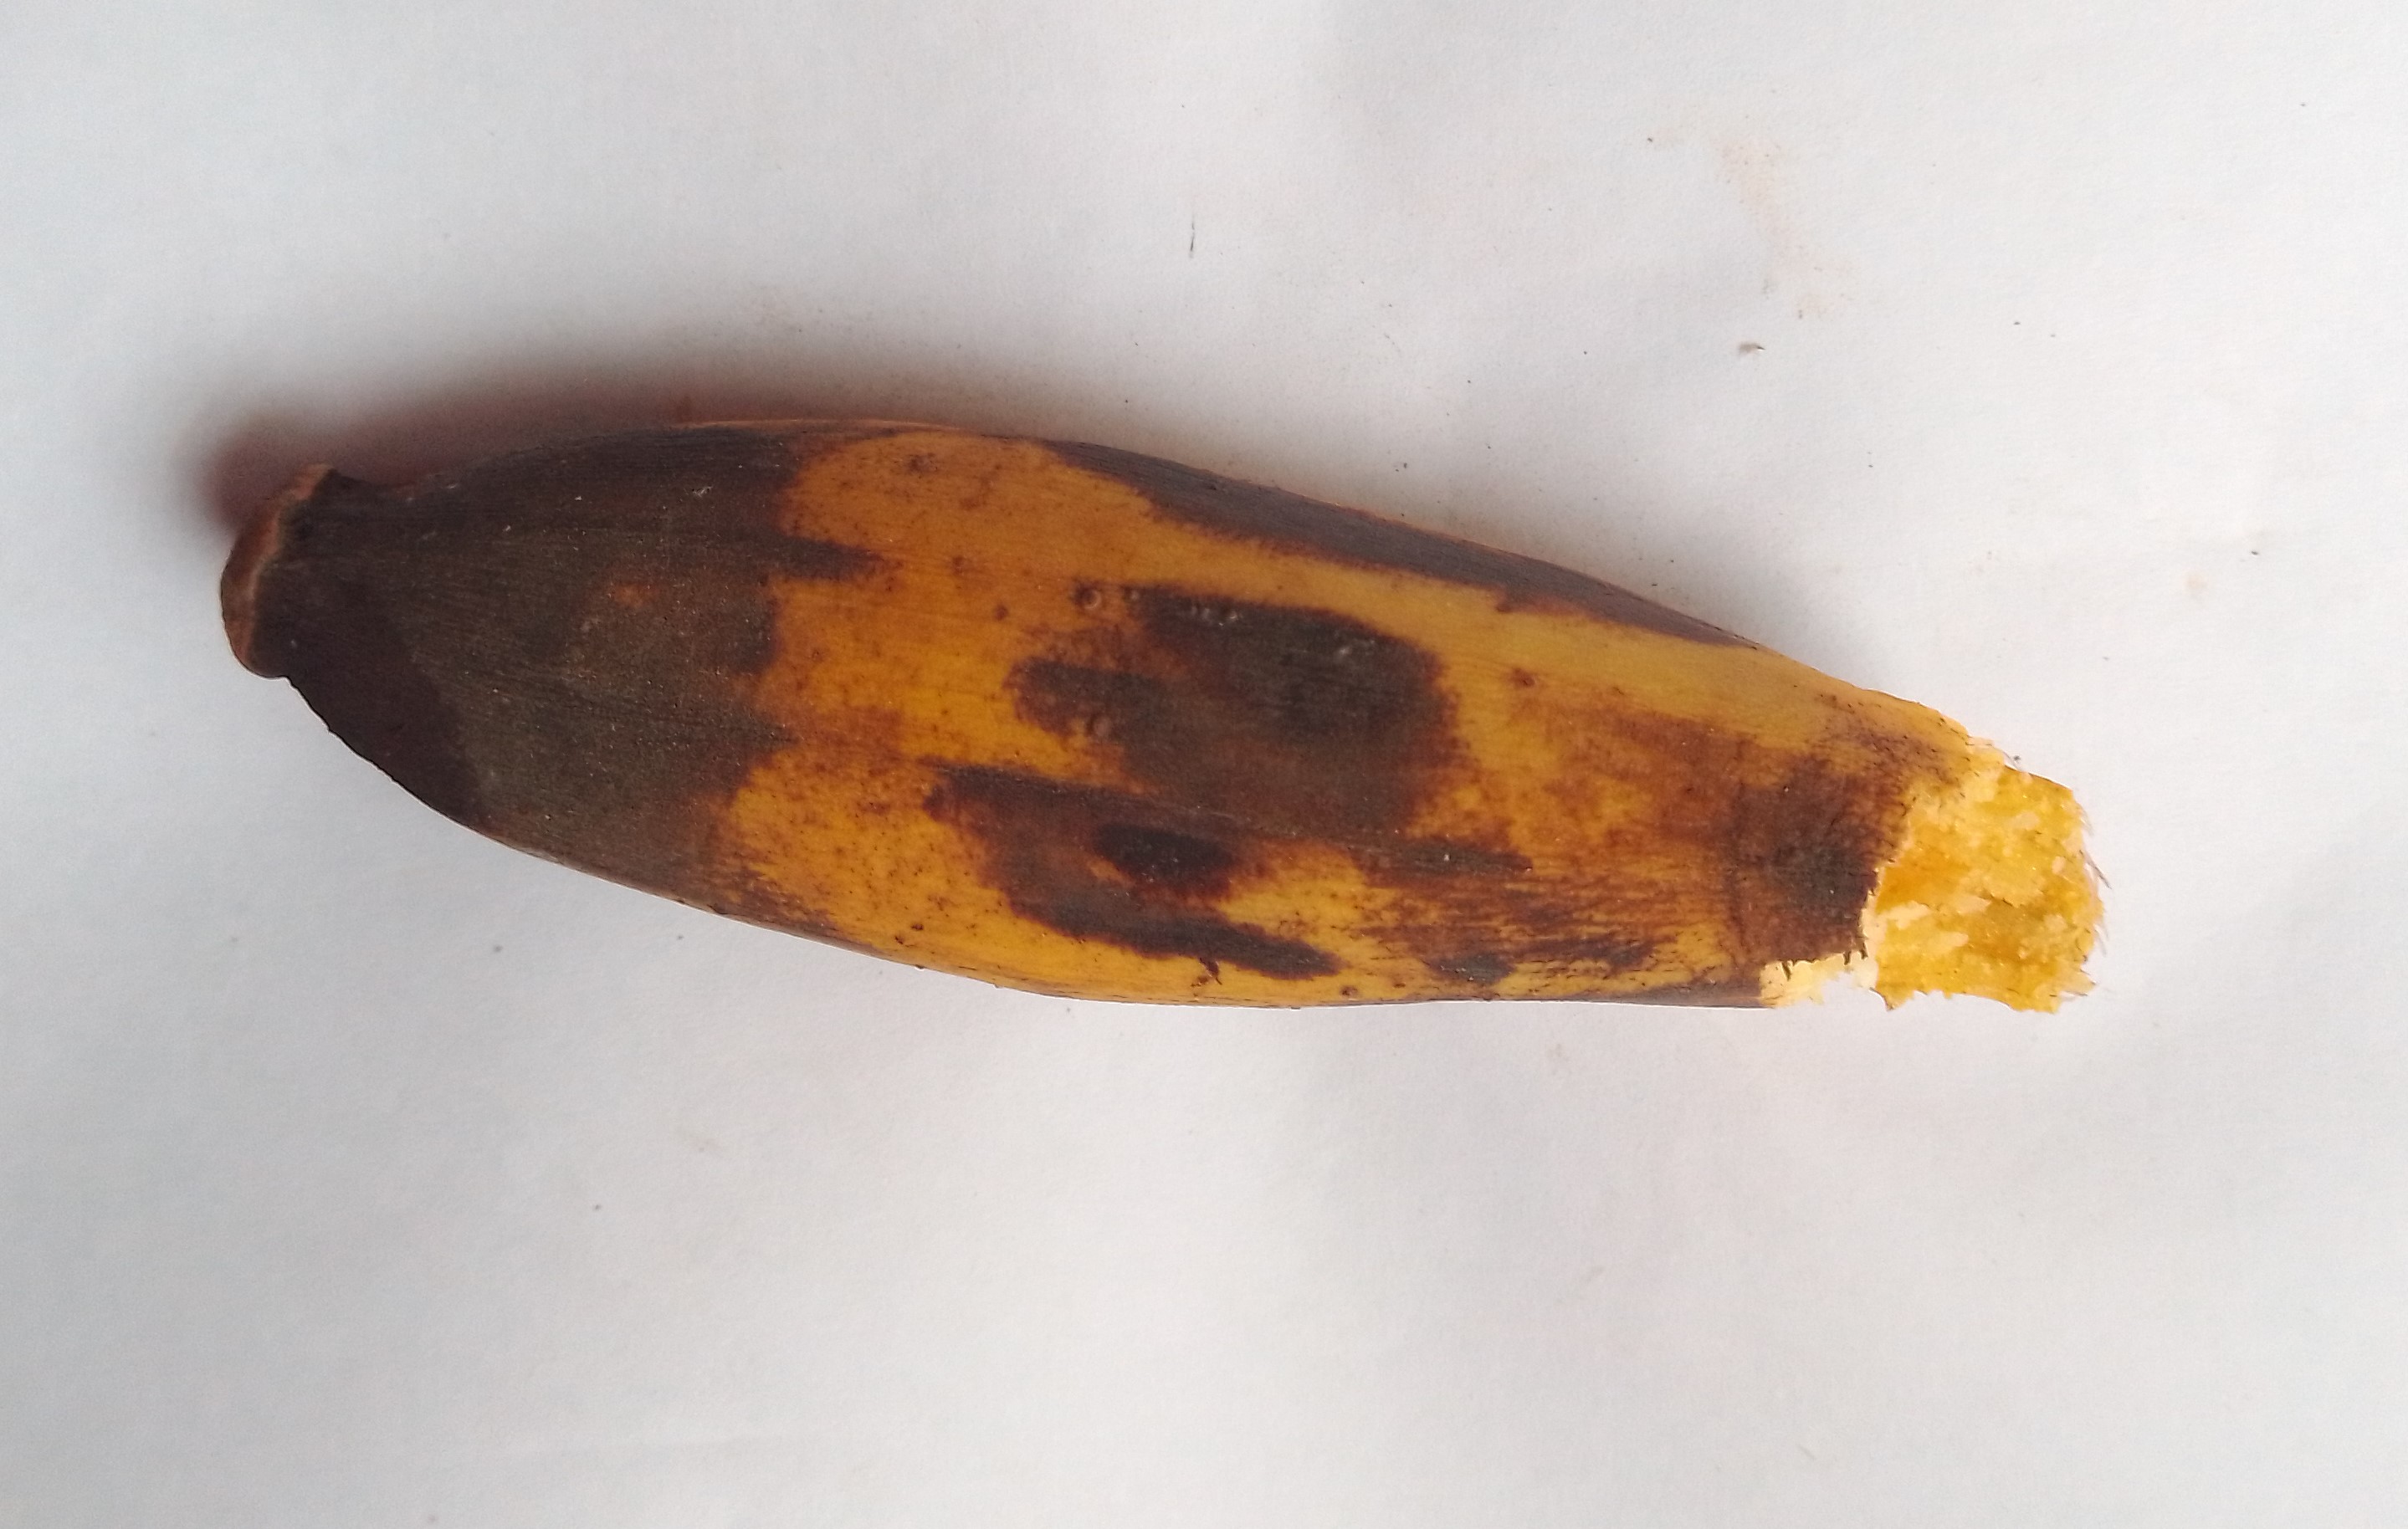
Fruit: banana
Condition: rotten